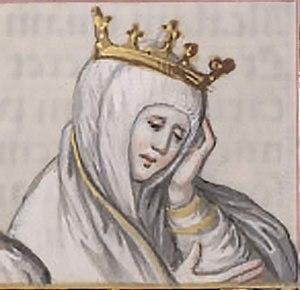
Cet article présente la liste des comtesses et reines du royaume de Castille.